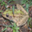
Label: frog